Kostolac

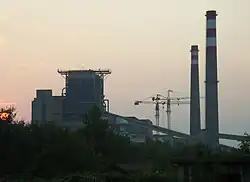
Power Station Kostolac A

Kostolac has two thermal power plants which comprise the TPP Kostolac. These are: